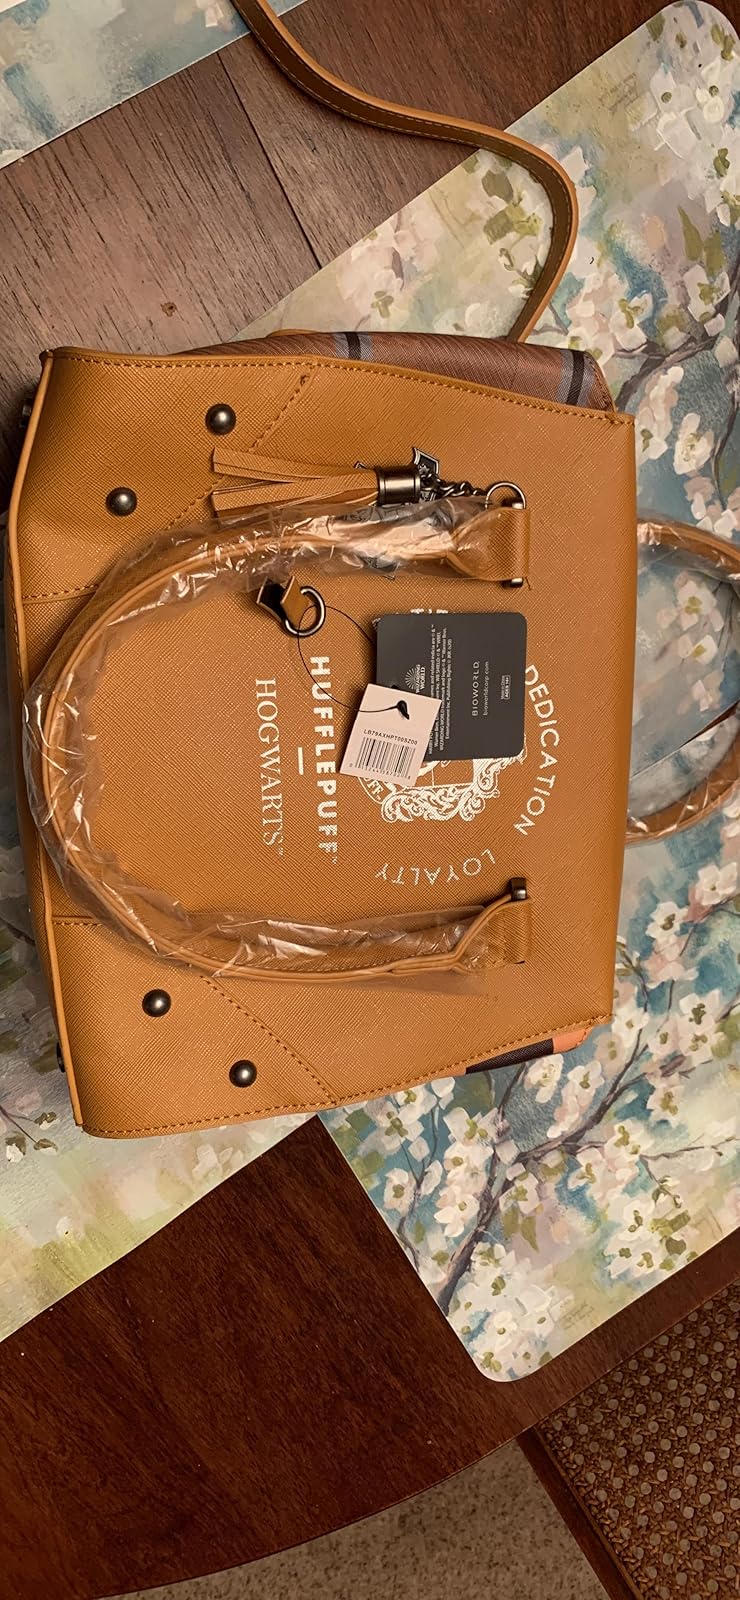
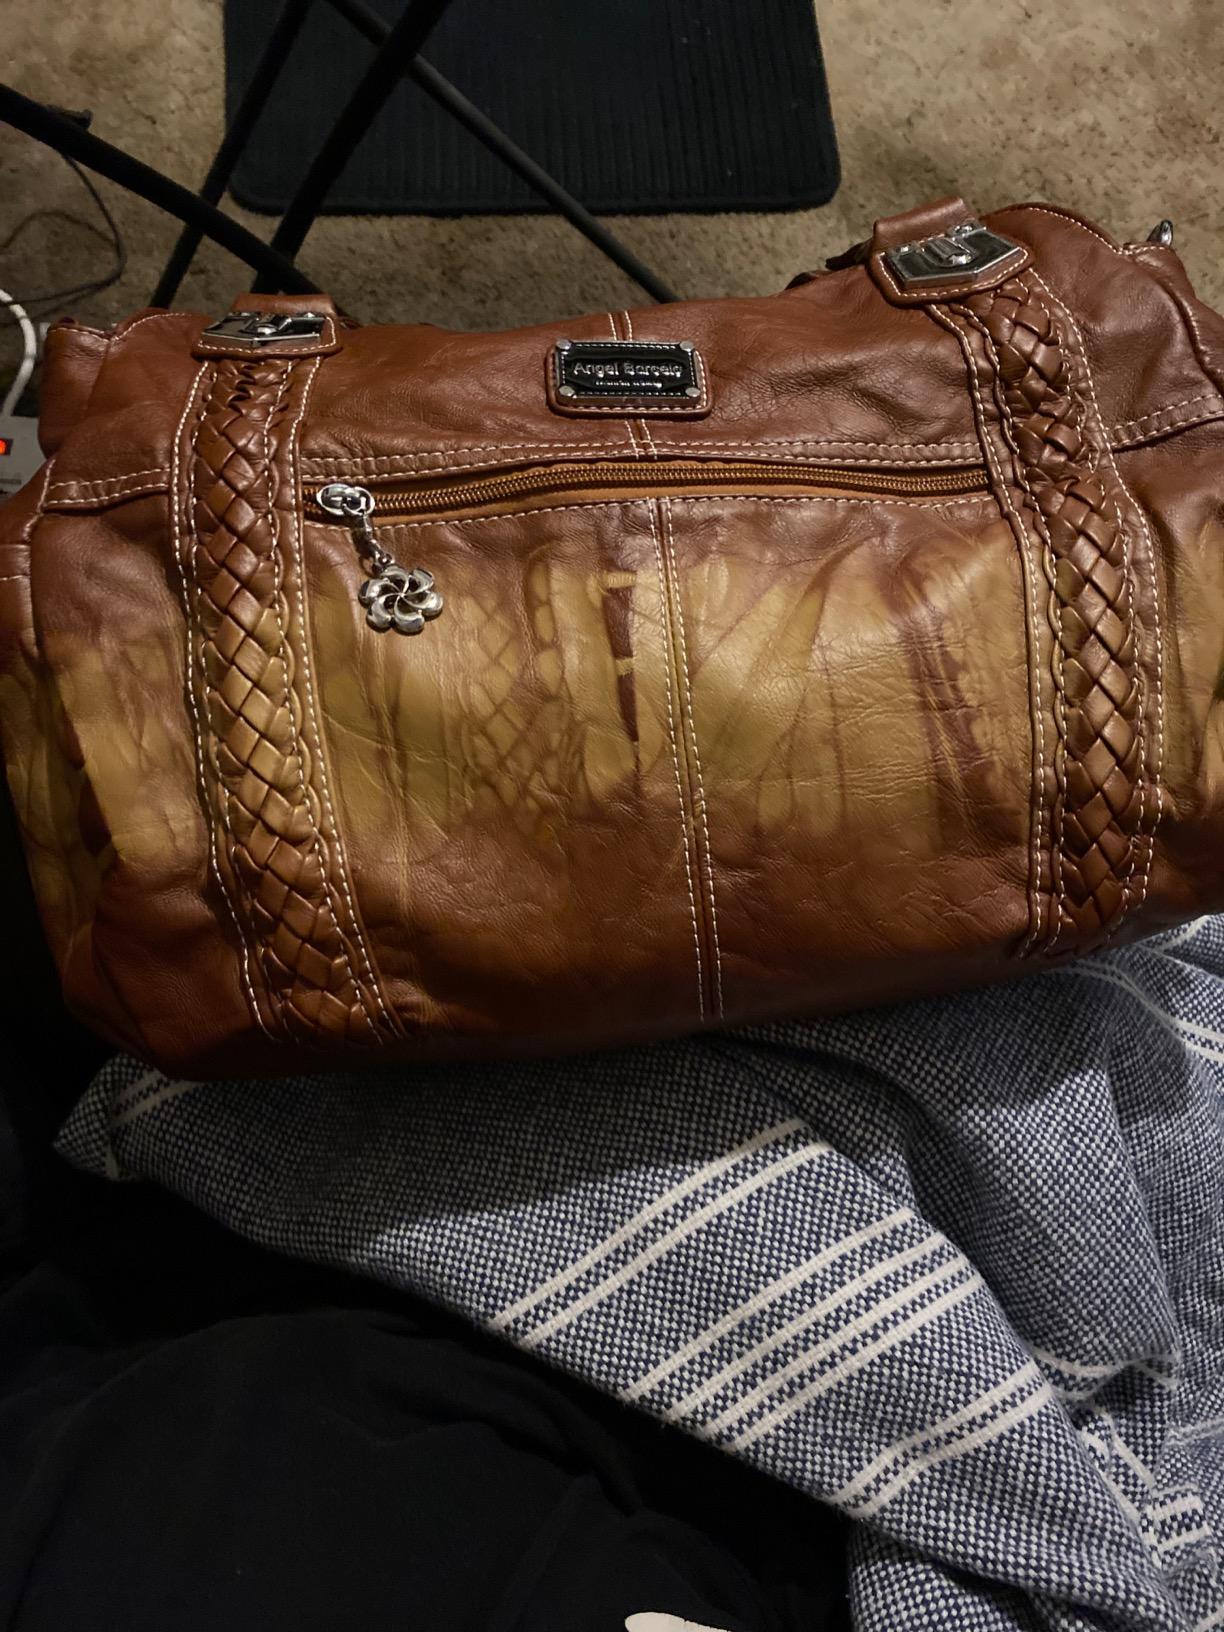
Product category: accessories_handbag
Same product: no